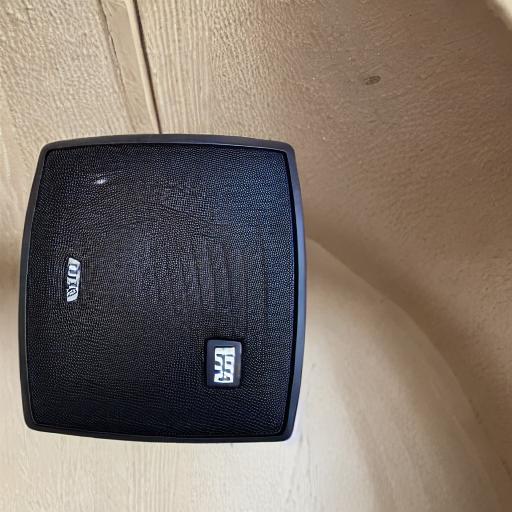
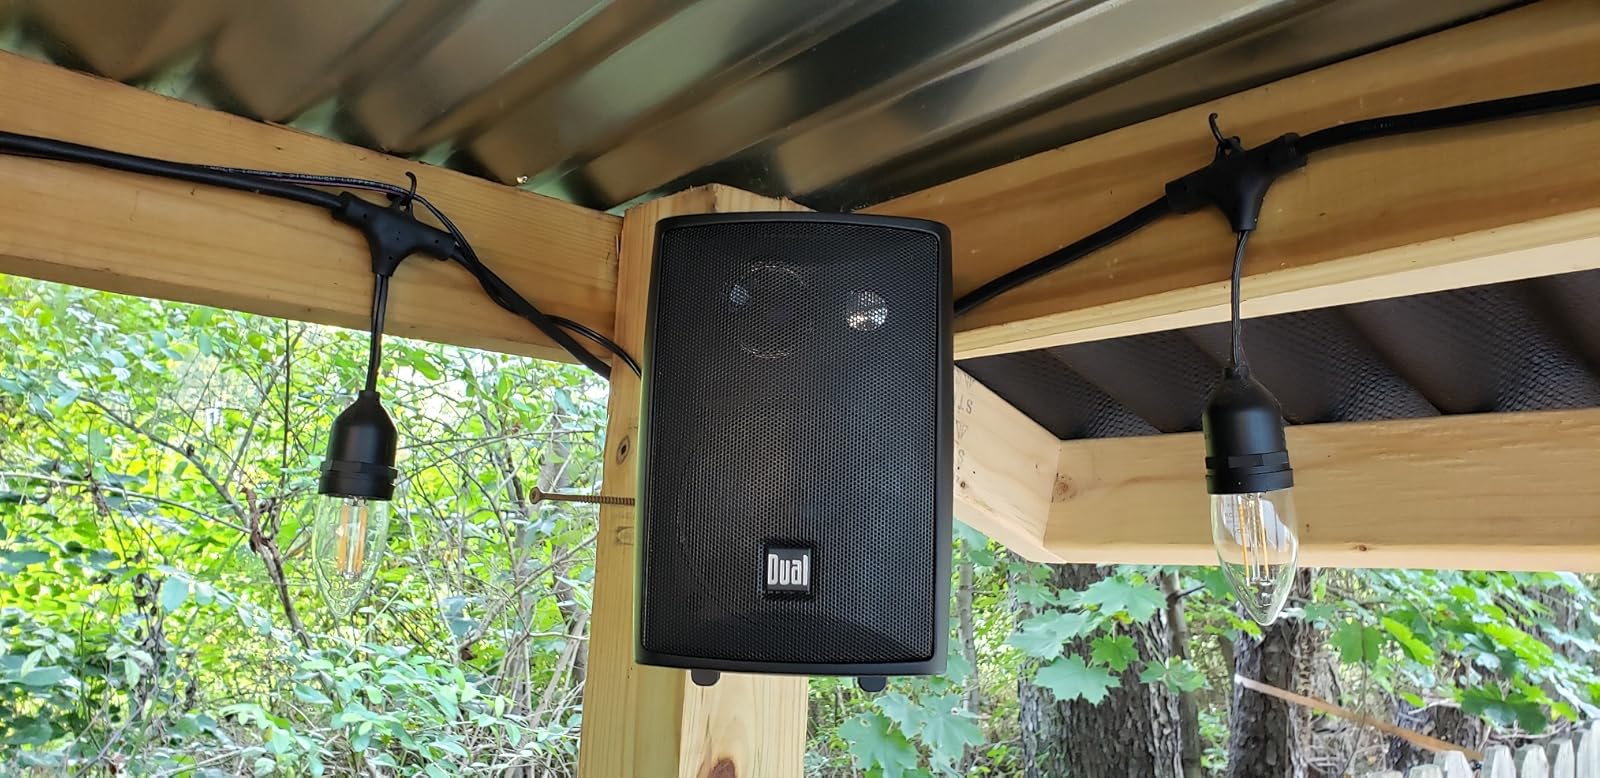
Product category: speaker
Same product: no